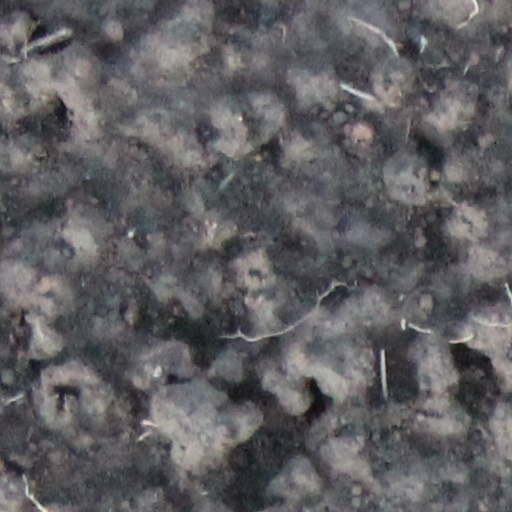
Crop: wheat